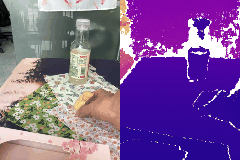
Label: apple